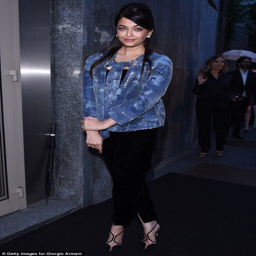
classy : actor stunned in a sparkly blue blouse and black trousers